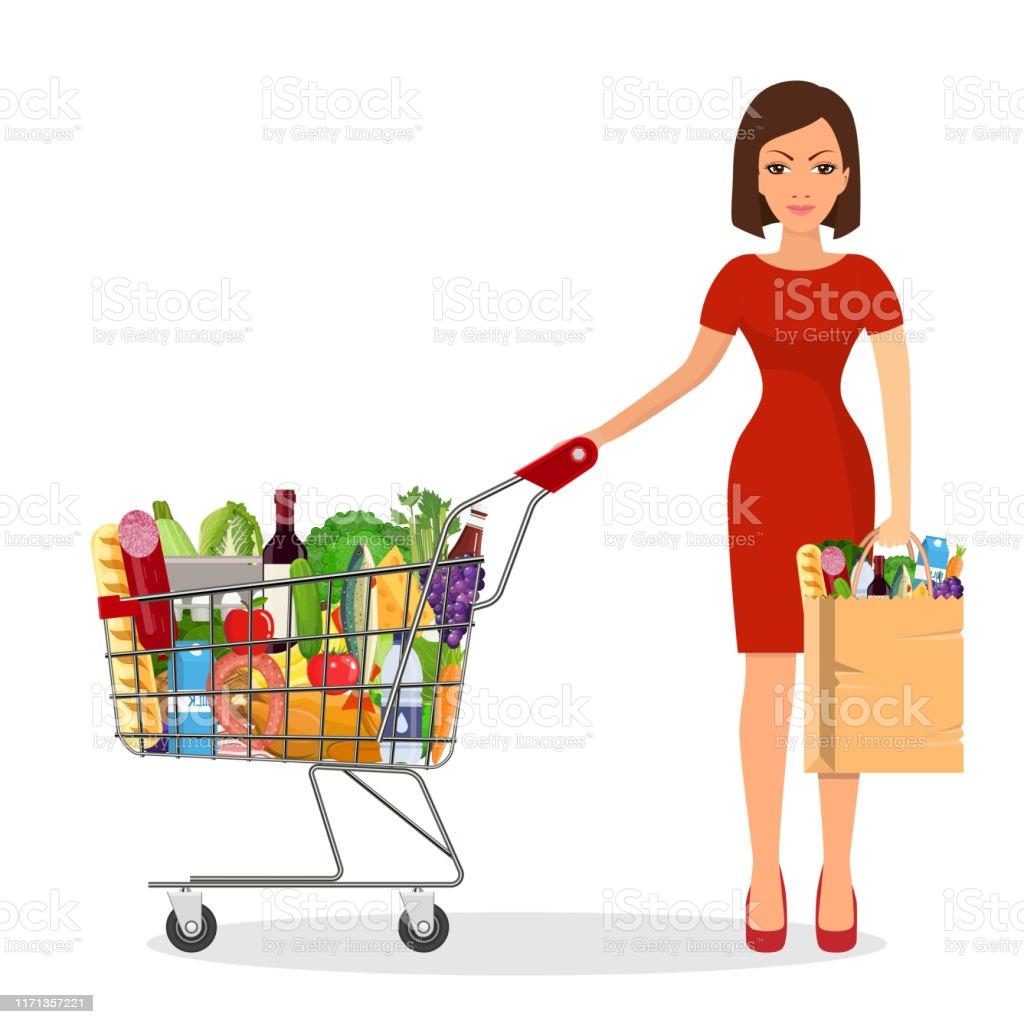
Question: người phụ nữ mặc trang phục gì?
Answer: người phụ nữ mặc đầm màu đỏ